Highway M09 (Ukraine)

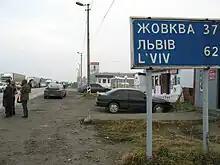
Road sign on the M09 near Rava-Rus'ka

This route belonged until 1918 to the Austrian crown land of Galicia and its section between Lviv and Rava was called the "Żółkiewer Reichsstraße".